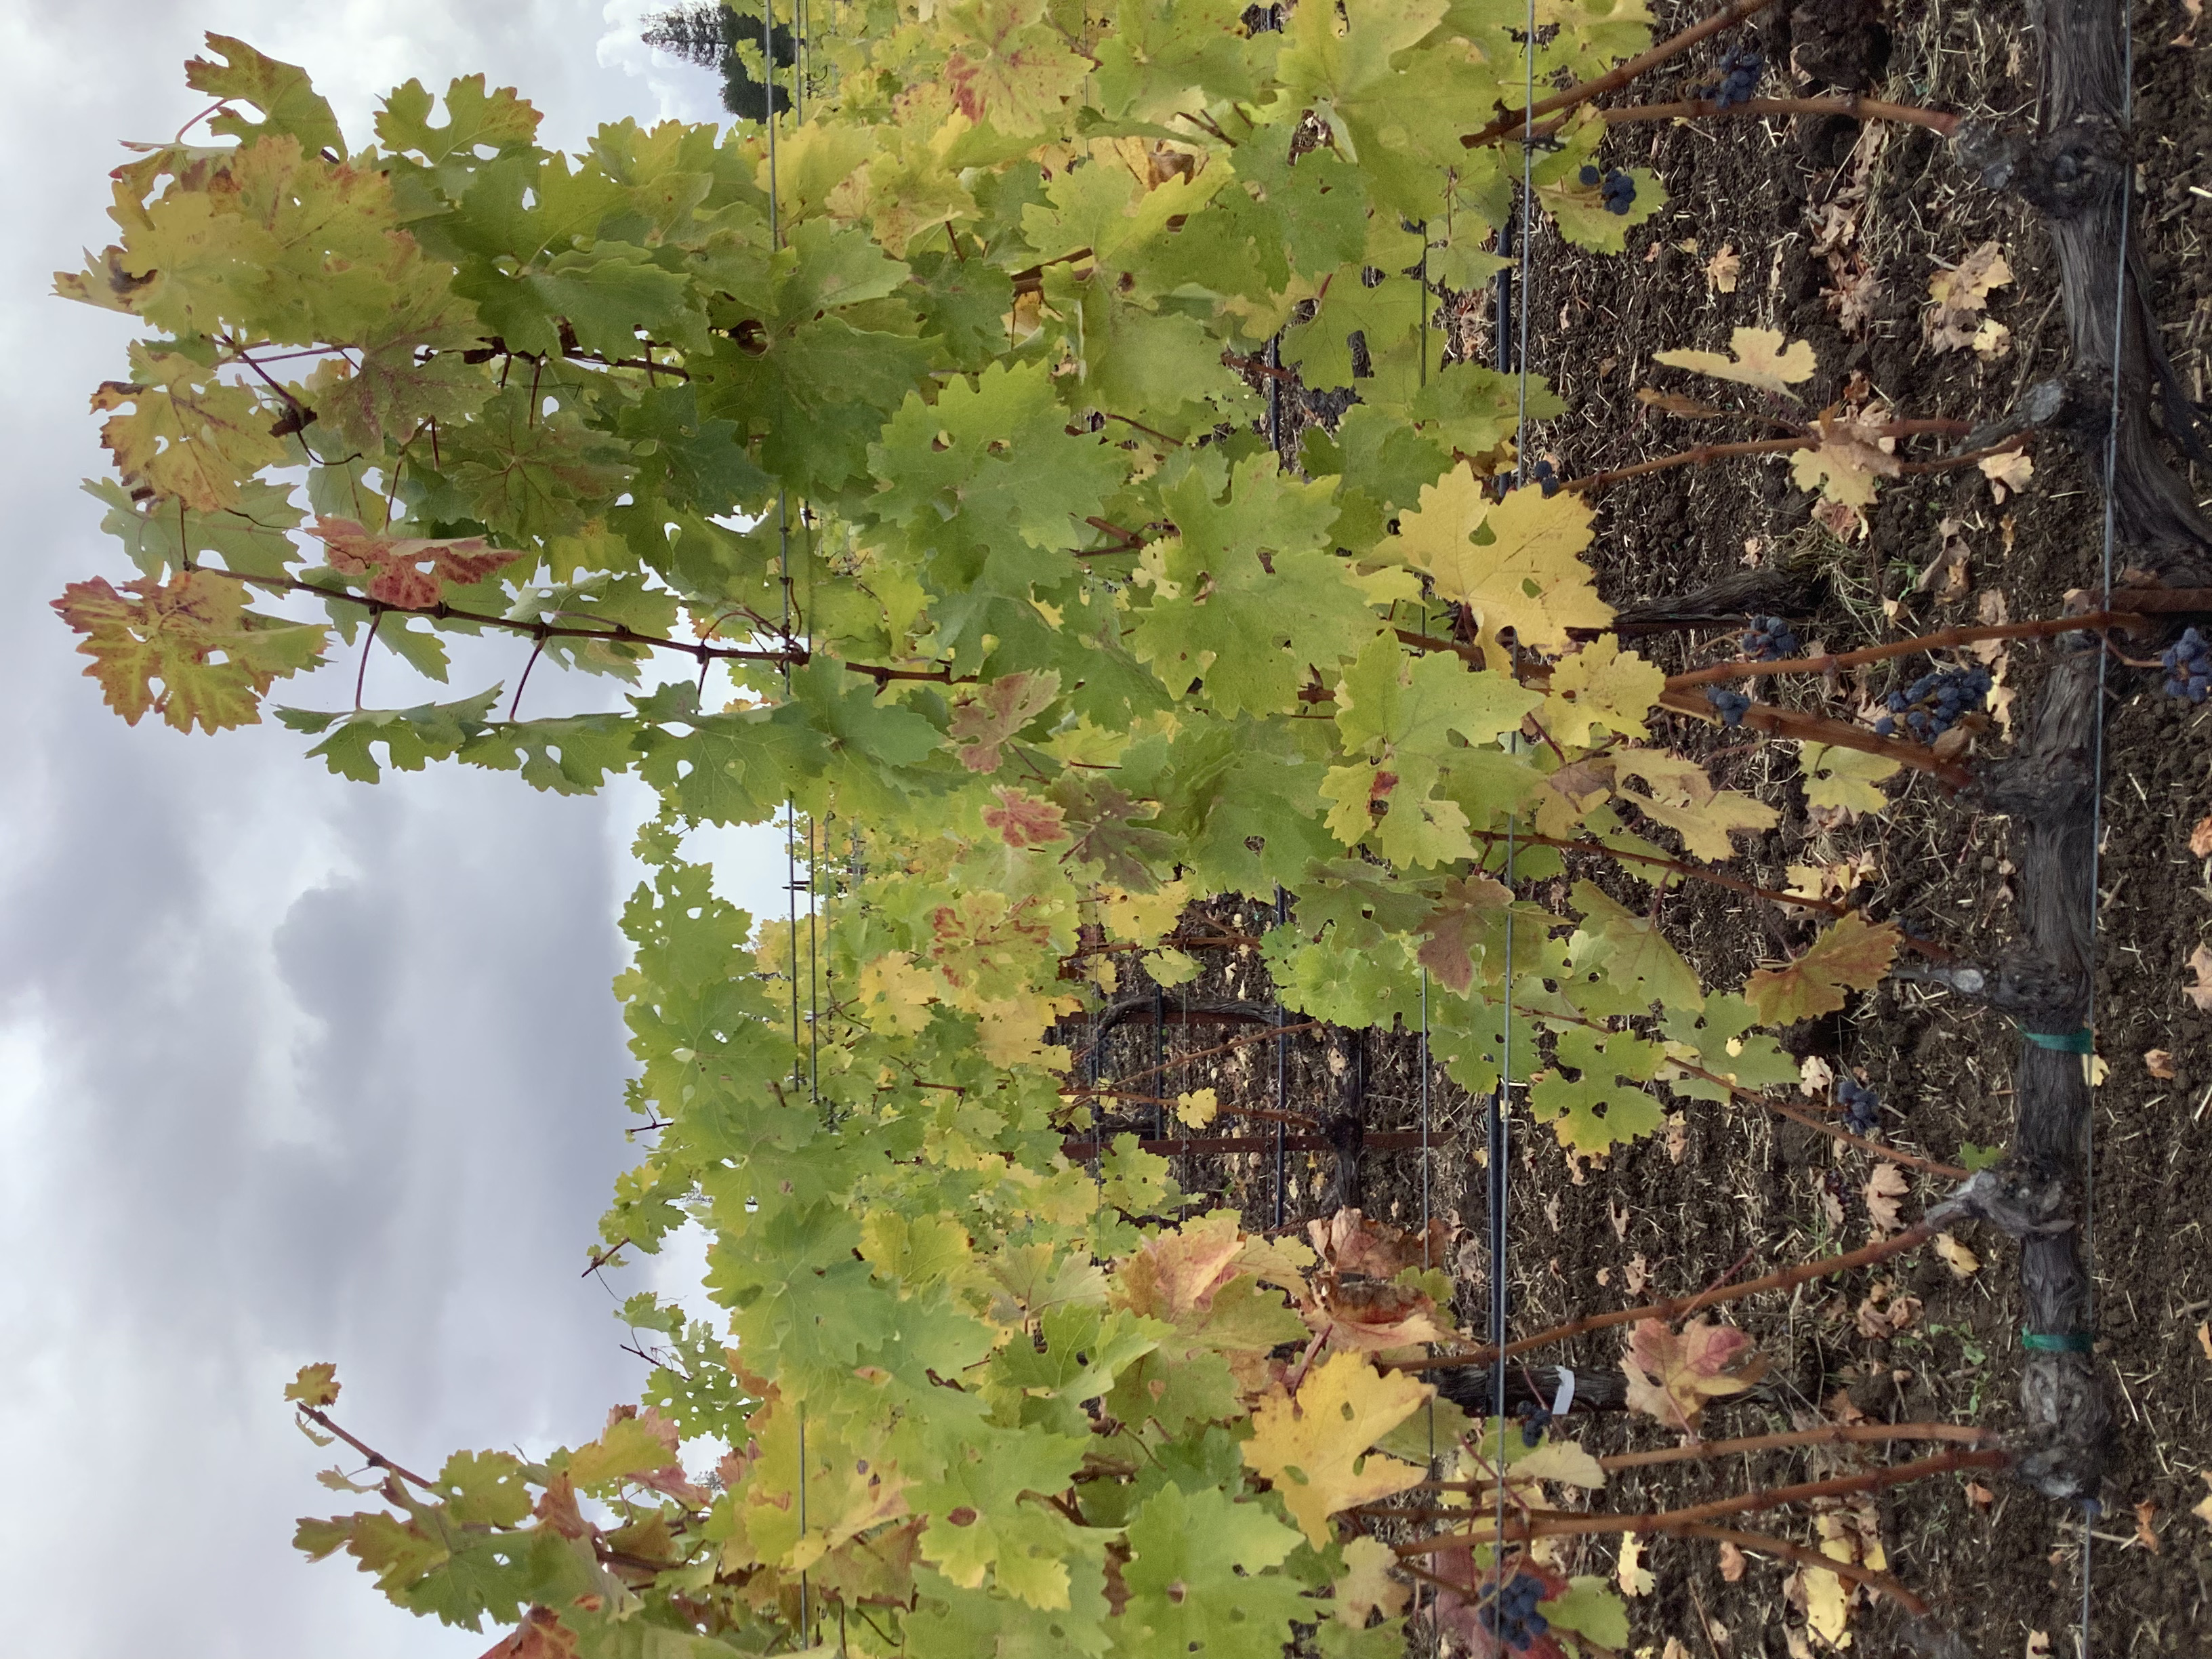
Label: Other Red